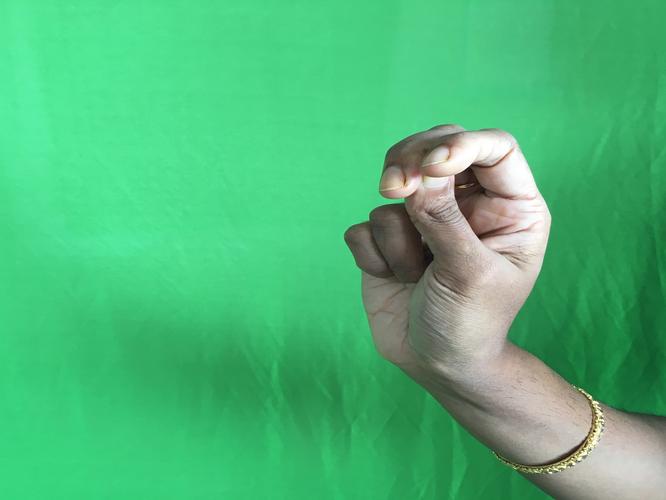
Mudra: Katakamukha_2
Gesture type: single_hand